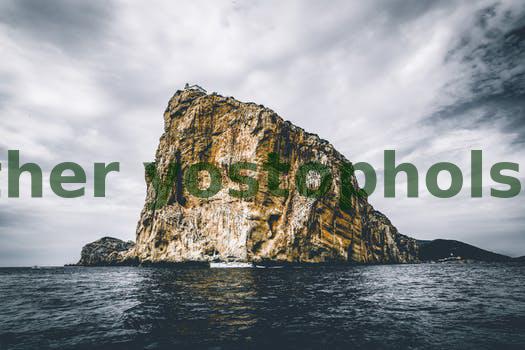
Label: Watermark